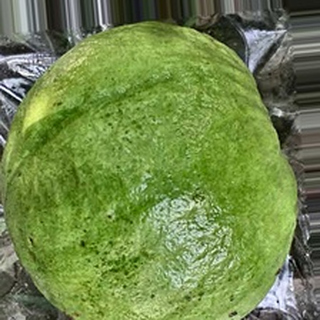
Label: healthy_guava